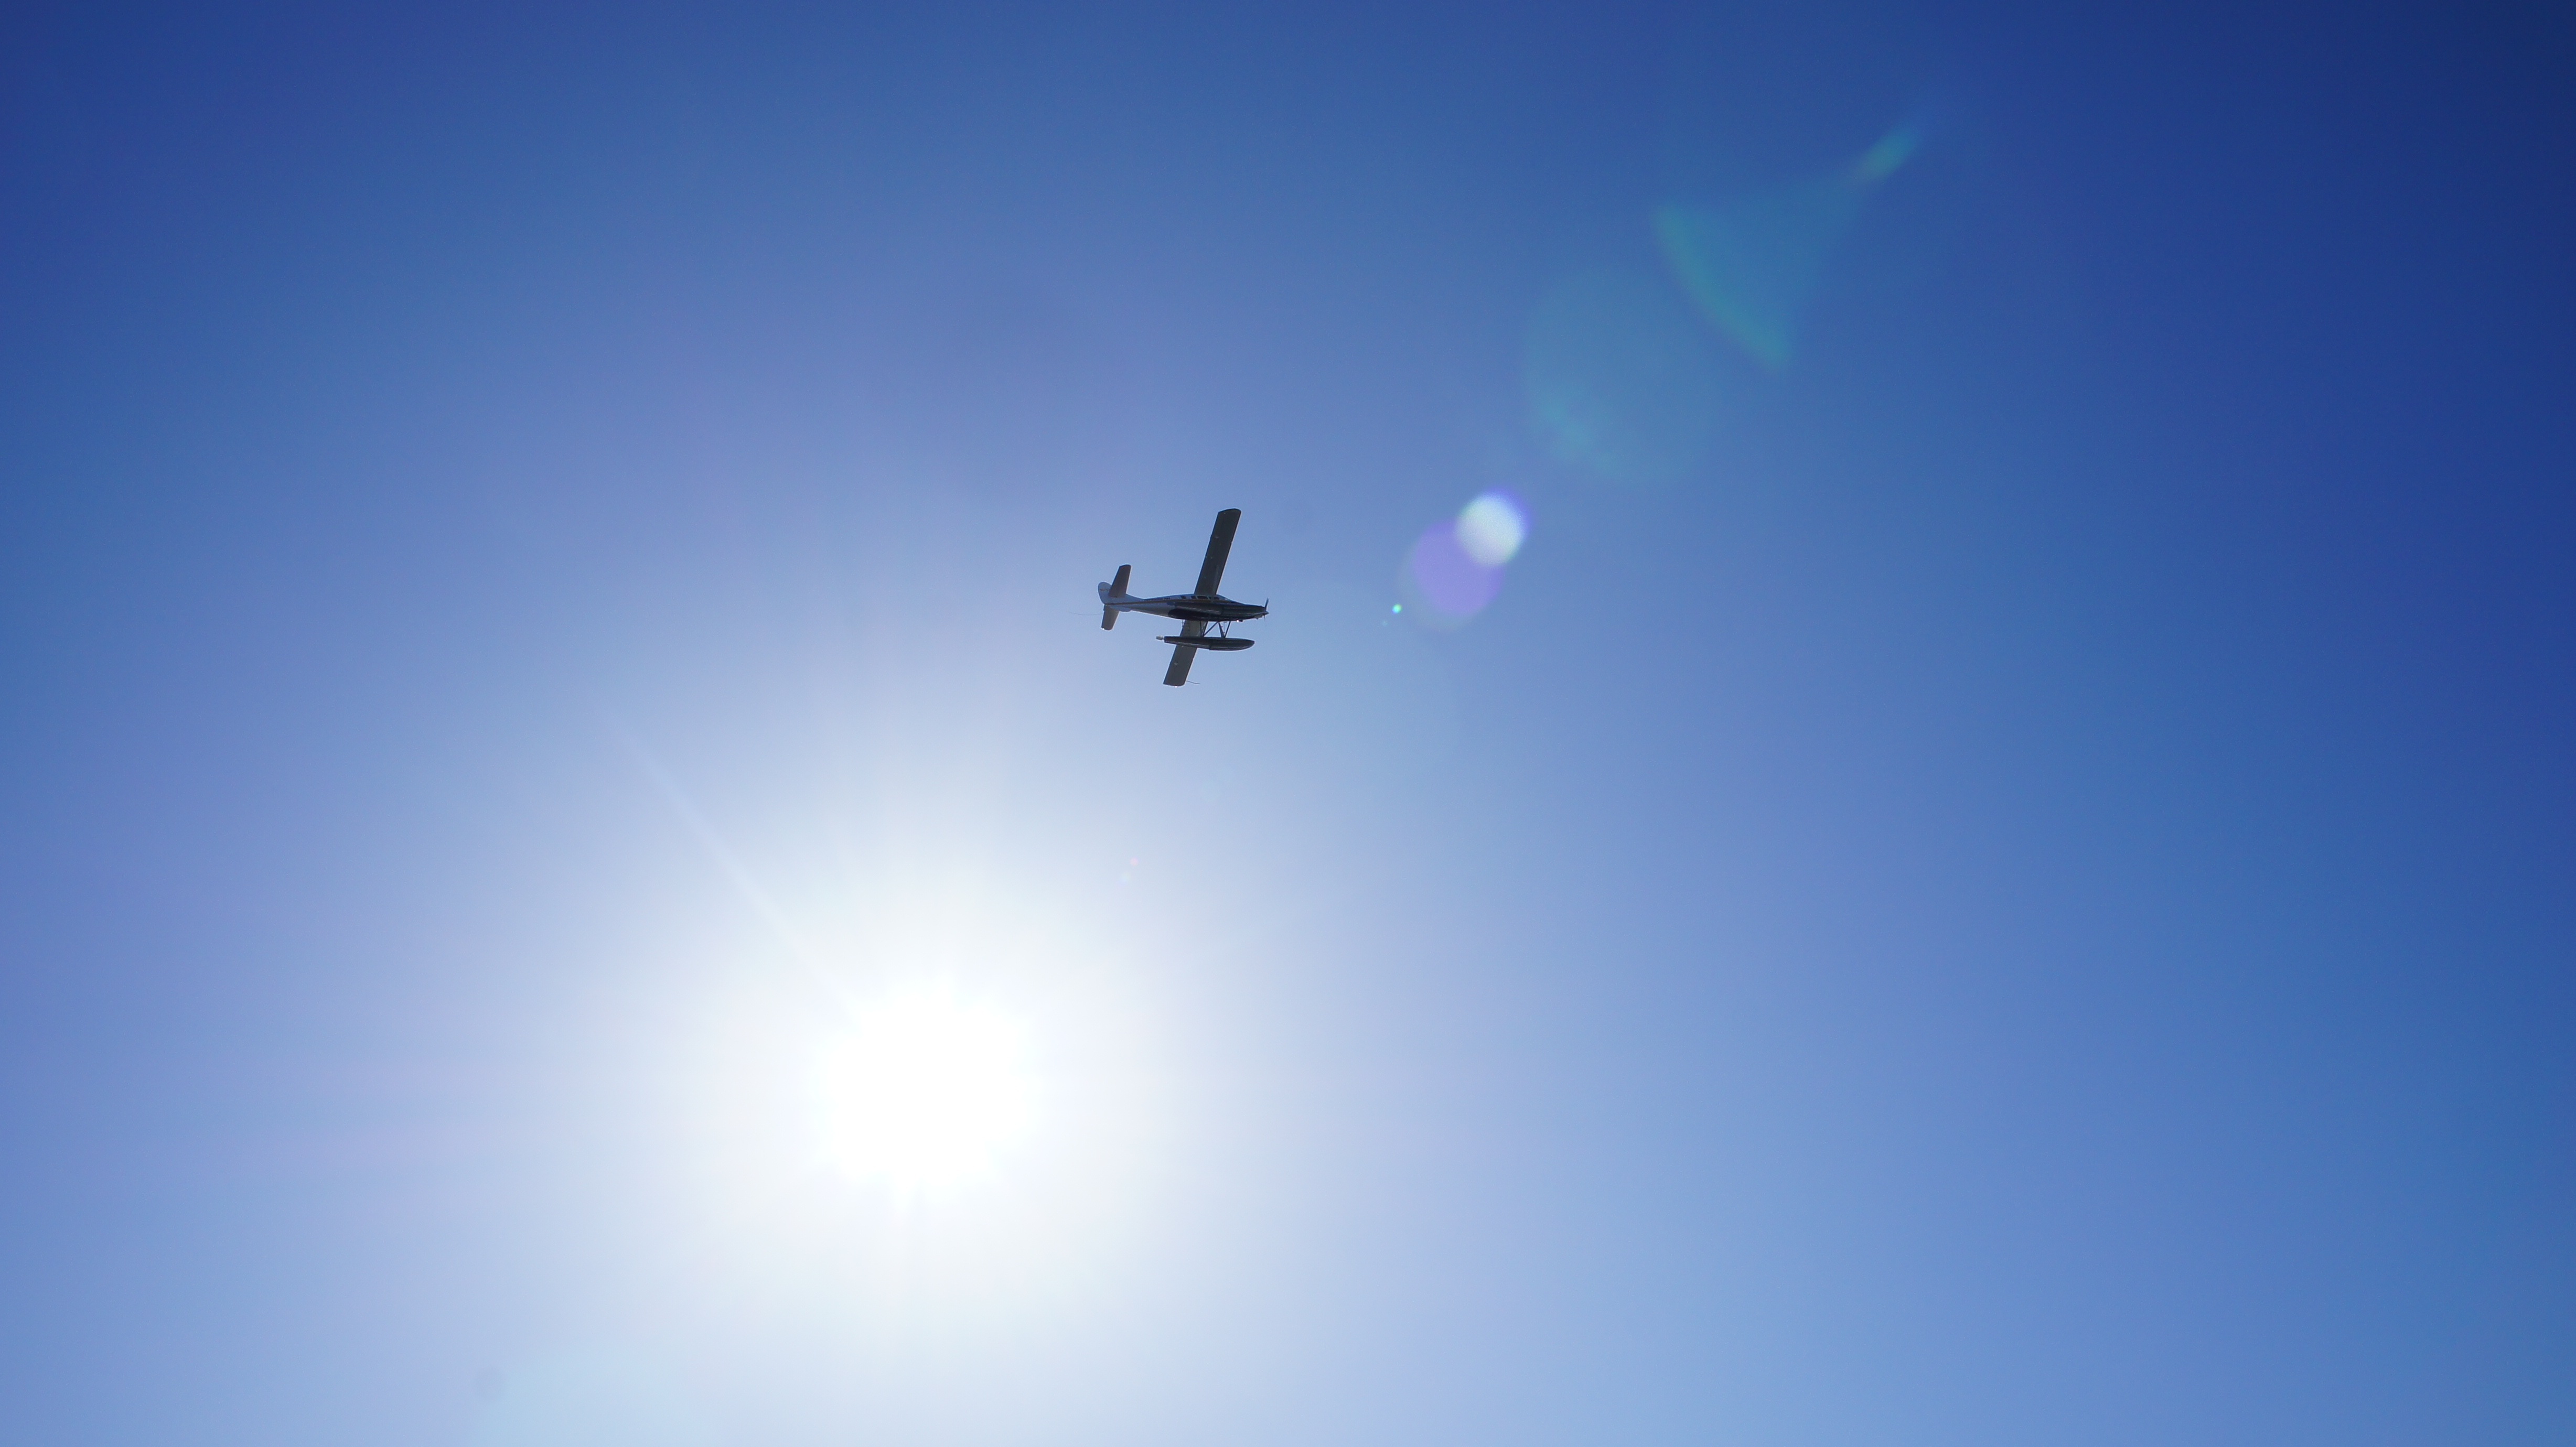
nature, wing, sky, sun, white, view, atmosphere, fly, summer, travel, plane, aircraft, vehicle, flight, blue, sunny, flare, gradient, seaplane, screenshot, parachuting, atmosphere of earth, computer wallpaper